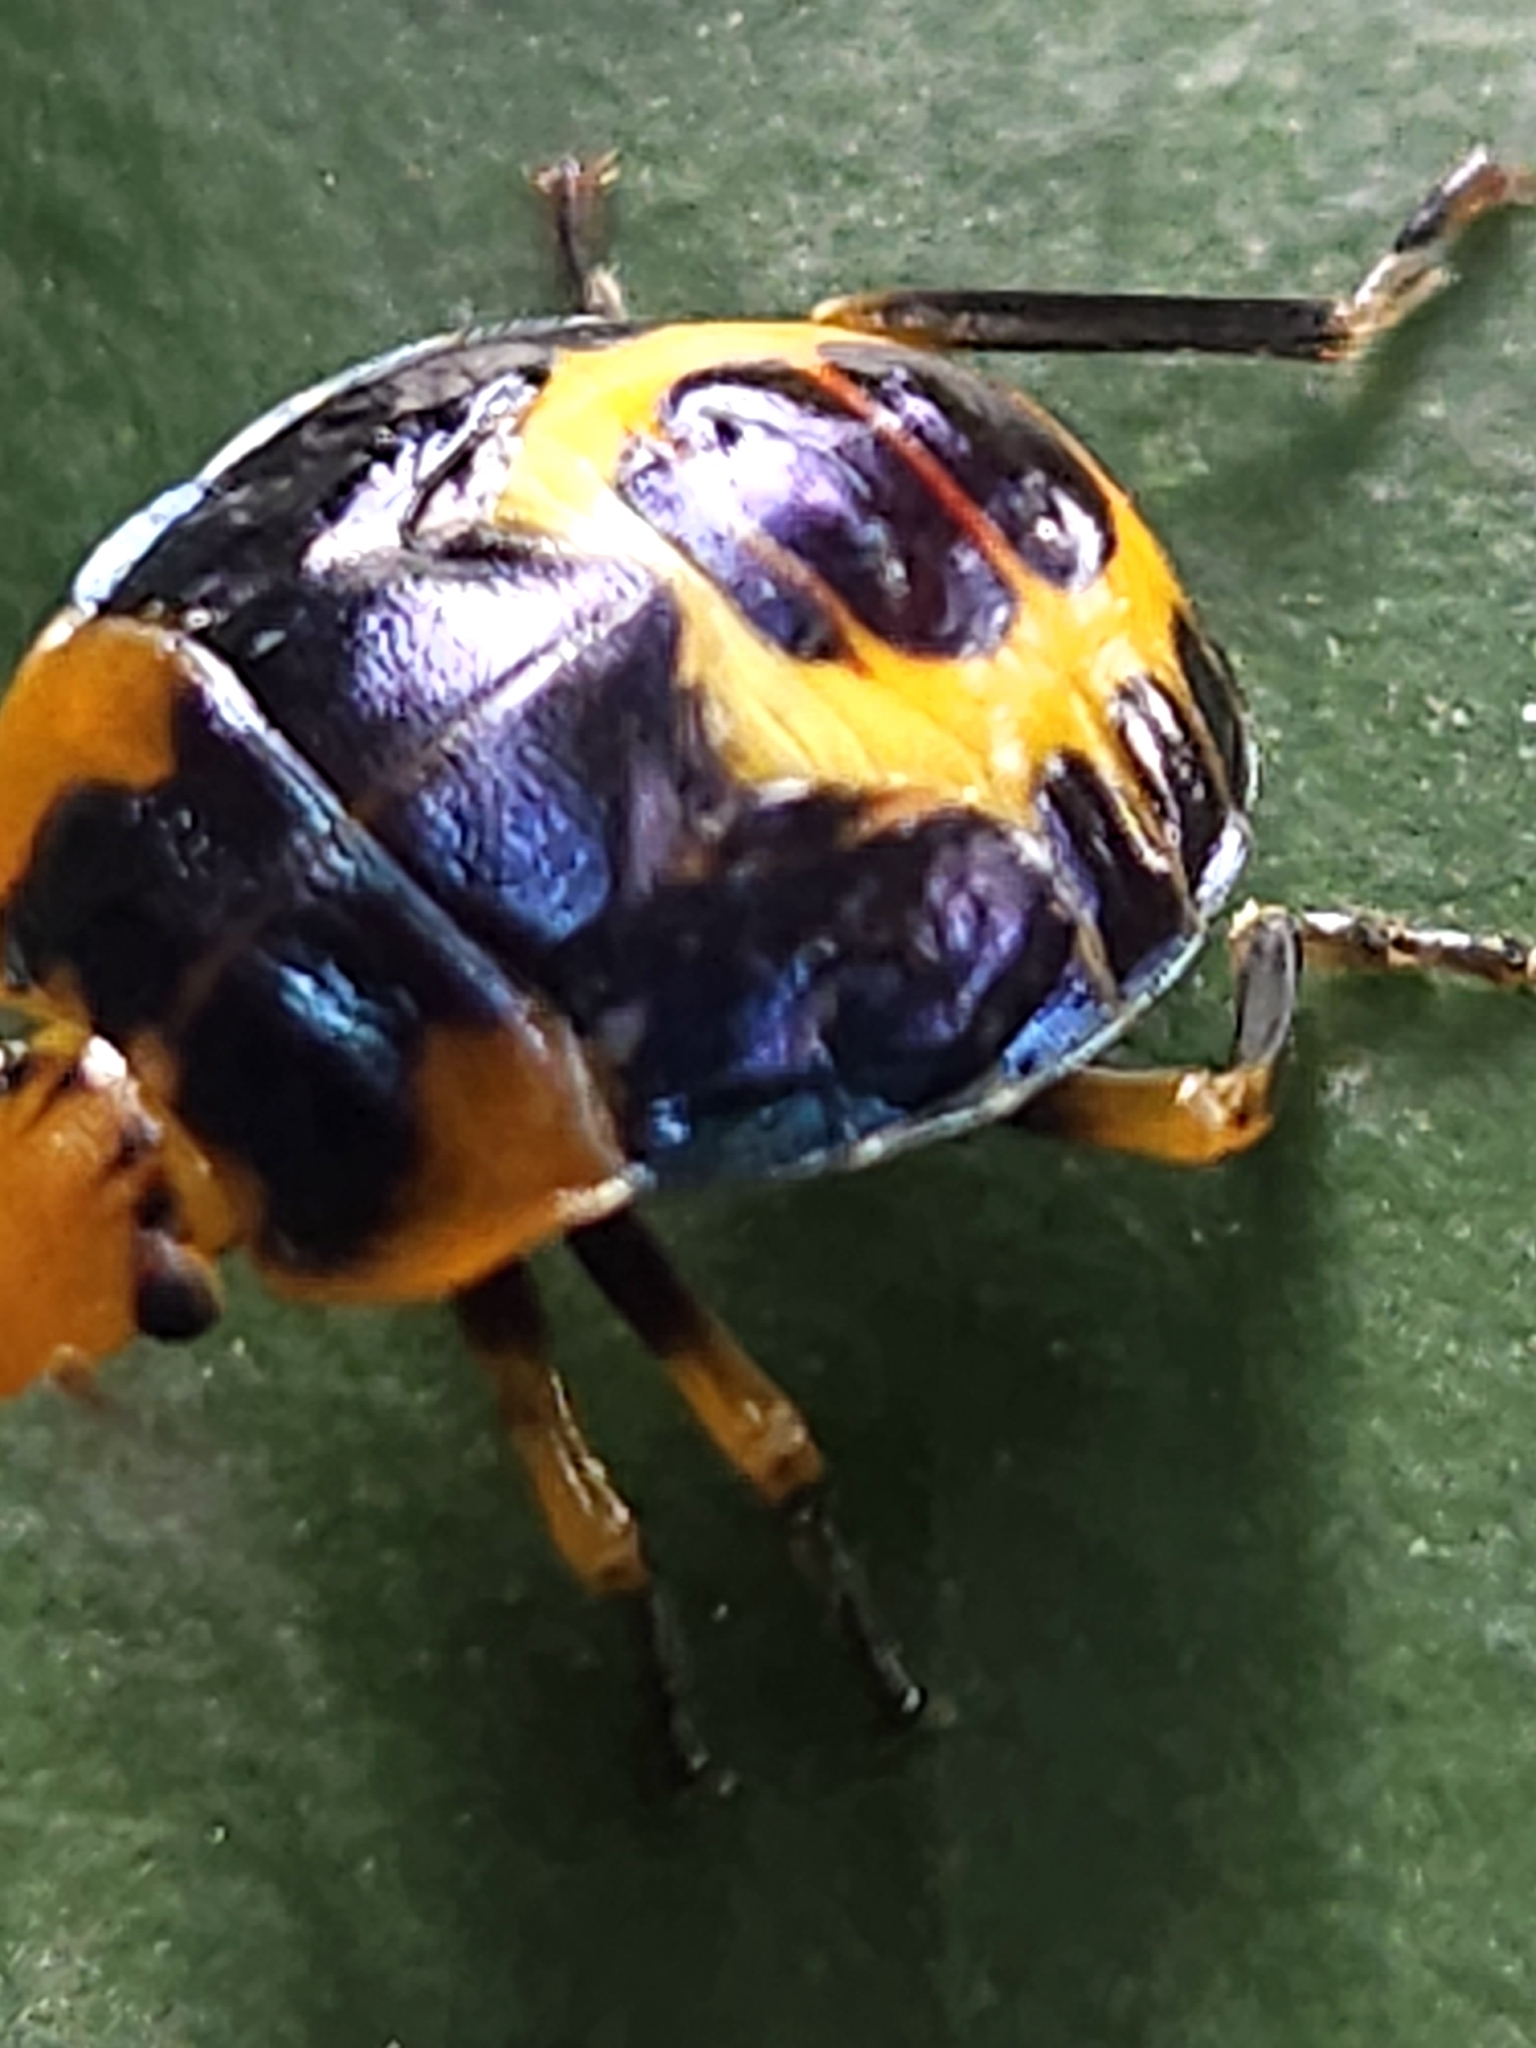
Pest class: stink_bug